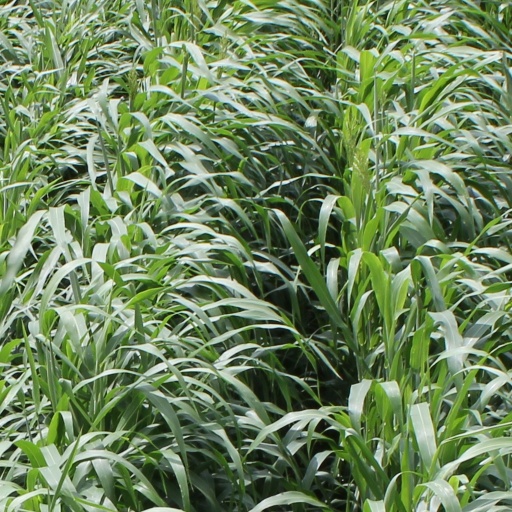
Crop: sorghum